Describe the emotion expressed in this image:  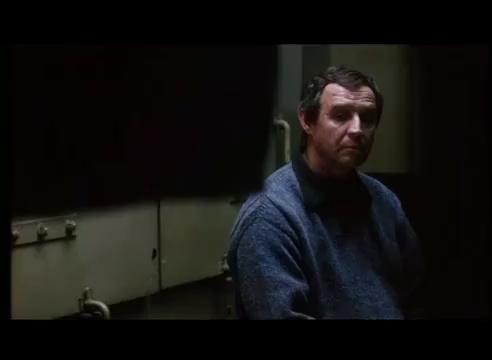
This person displays Pain, valence and arousal with low intensity.